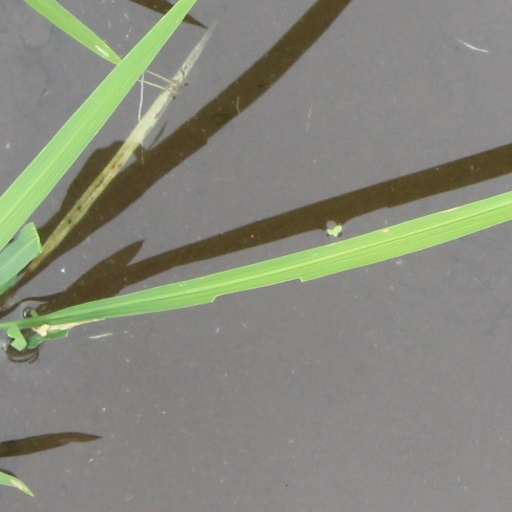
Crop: rice